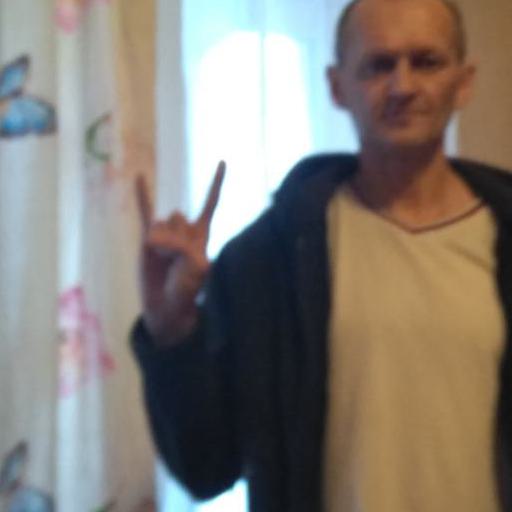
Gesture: rock